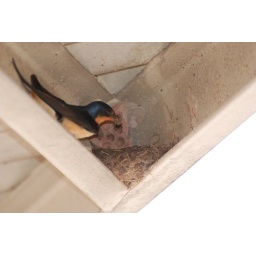
They were building their nest over a picnic table in a rest area overlooking Palo Duro Canyon